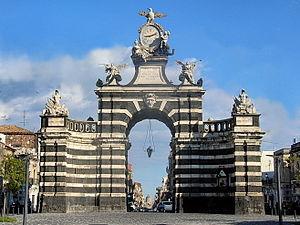
Cet article recense les arcs de triomphe construits à une époque postérieure à celle de l'Empire romain.